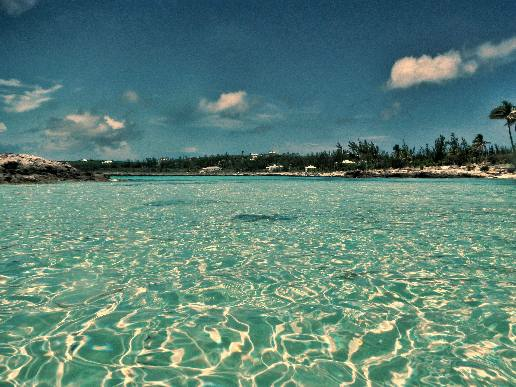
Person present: No